Bible translations in the Middle Ages

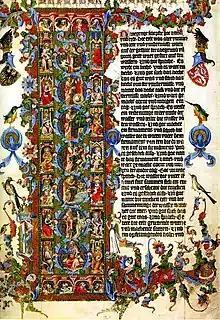
German Wenceslas Bible made for King Wenceslaus IV of Bohemia in the 1390s

An Old High German version of the Gospel of Matthew dates from 748. In the late Middle Ages, Deanesly thought that Bible translations were easier to produce in Germany, where the decentralized nature of the Empire allowed for greater religious freedom.